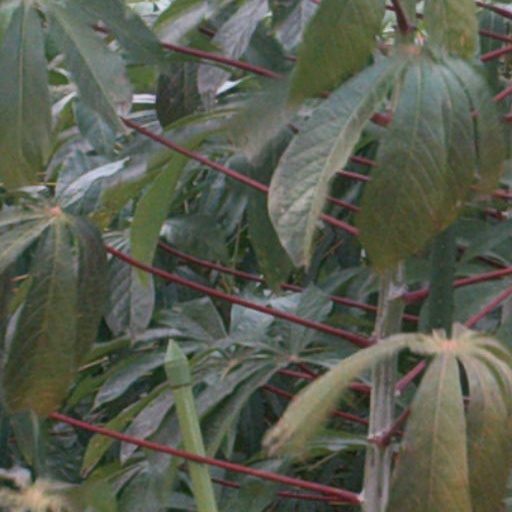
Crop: cassava